The Great Darkness Saga

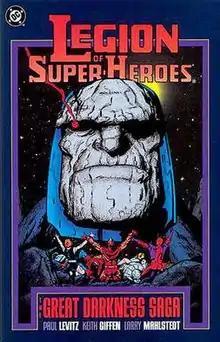

"The Great Darkness Saga" is a five-issue American comic book story arc featuring the Legion of Super-Heroes. It was written by Paul Levitz, with art by Keith Giffen and Larry Mahlstedt. Published by DC Comics in 1982, the arc first appears in "Legion of Super-Heroes" vol. 2, #290–294. It is notable for featuring appearances by virtually every living past and present Legionnaire as of 1982, as well as most of the team's 30th-century allies, including the Legion of Substitute Heroes, the Wanderers, the Heroes of Lallor, and the 20th-century Kryptonian refugee Dev-Em. The heroes battle a powerful being shrouded in darkness who is ultimately revealed to be Darkseid, the ancient ruler of Apokolips.